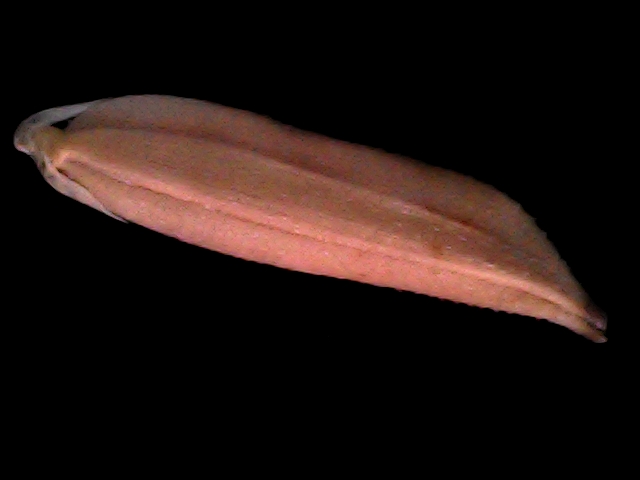
Rice variety: BD70